Kolleg St. Ludwig

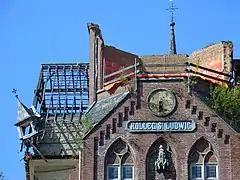
Partial demolition

The Franciscans sold the property to the Dutch government for use as a police training facility but it was never put to use. The Maharishi Foundation purchased the property in 1984 for US$900,000 and it later became the Maharishi European Research University (MERU) campus as well as Maharishi Mahesh Yogi's movement headquarters and residence. The buildings were old, inefficient, in disrepair and did not meet the Maharishi's design standards so his organization entered a two-year "courtroom battle" with preservationists who tried to block the demolition of the Kollege St. Ludwig building which "was abandoned in 1978". A three-story, nearly life-sized canvas illustration of the intended replacement building was put up on the front side of the partially demolished building. The local government later ordered its removal. According to a 2008 report, the MERU Foundation indicated it would consider leaving the site if permission to demolish the old building was not granted.